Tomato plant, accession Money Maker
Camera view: horizontal (90 deg, fisheye); turntable rotation: 300 degrees
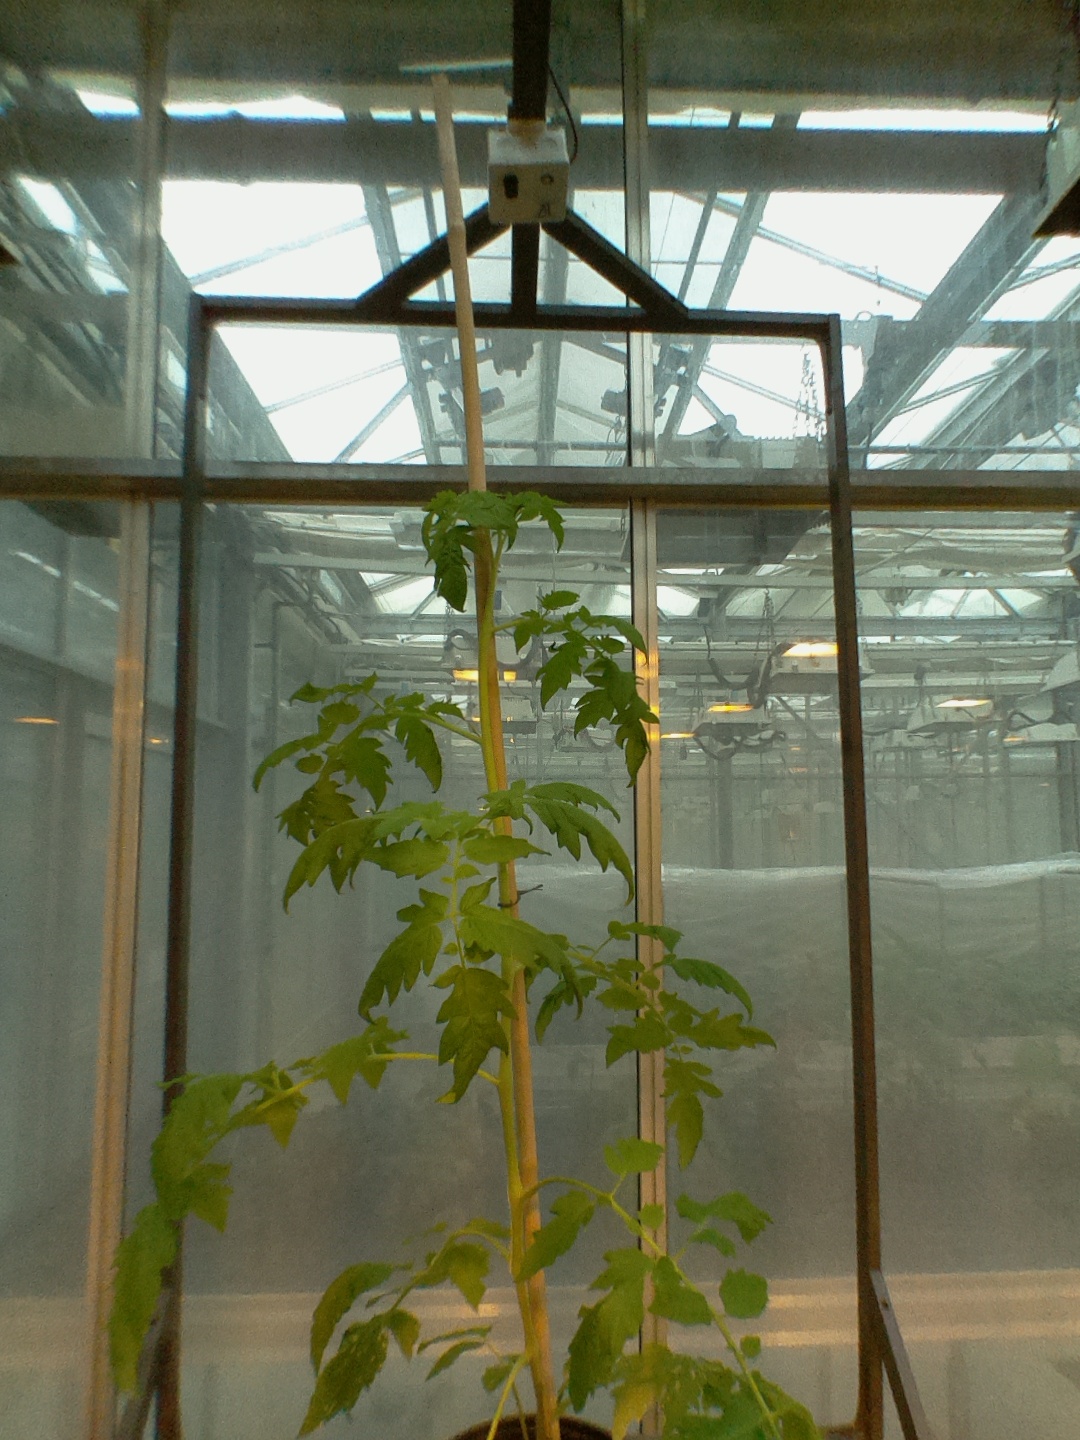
BBCH growth stage 16: 12 of true leaves visible